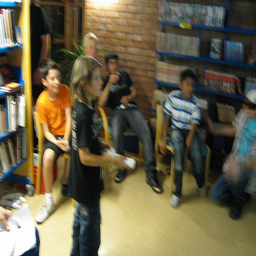
A group of kids sitting down in a living room together.
A group of people watching a boy play game with a Nintendo Wii controller.
A room of children, one of them is holding a gaming controller.
a kid playing with a wiimote in front of other kids
A group of young kids playing a video game.